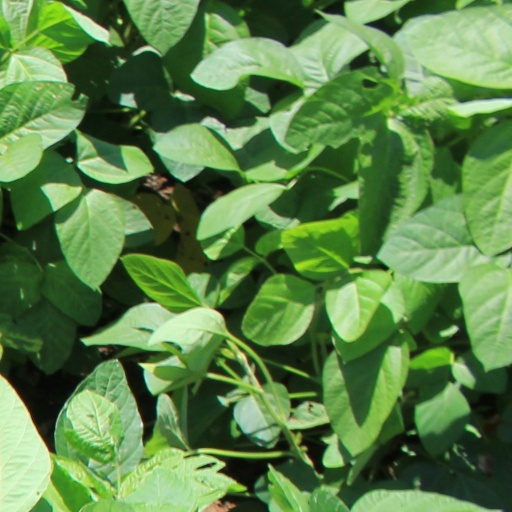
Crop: soybean